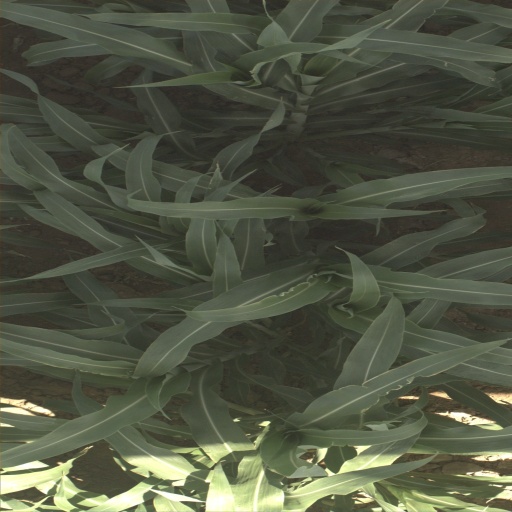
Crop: sorghum